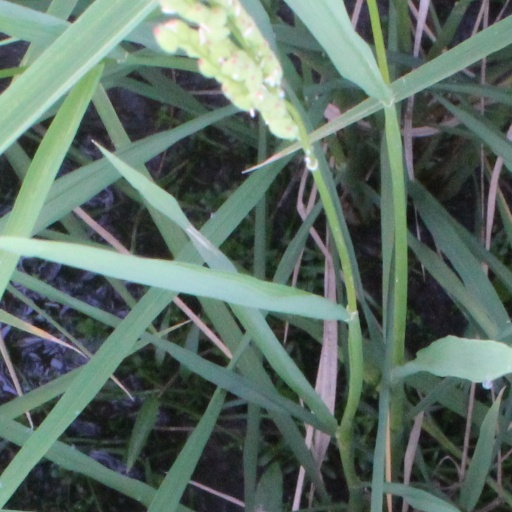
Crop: rice